Mount Meigs, Alabama

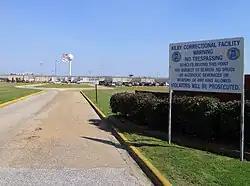
Kilby Correctional Facility

The Alabama Department of Corrections (ADOC) operates the Kilby Correctional Facility in Mount Meigs. Kilby serves as receiving and processing center for all male Alabama state inmates. The Montgomery Women's Facility, an ADOC facility for women, is located behind Kilby.